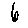
Label: 6